Question: Please indicate a possible affordance area of the chair that can be used for sitting on
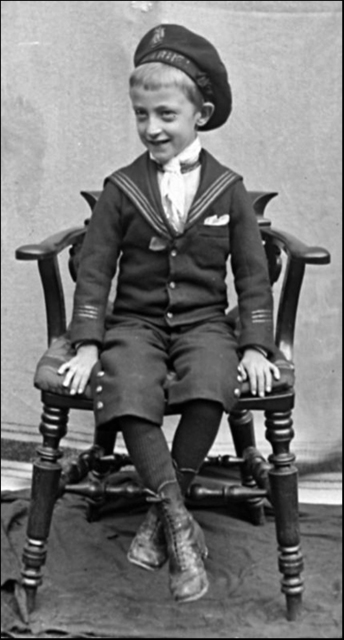
Answer: [34.932, 325.212, 287.179, 385.668]